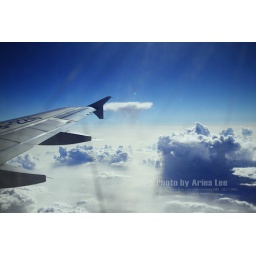
flying in the sky